Curtiss SOC Seagull

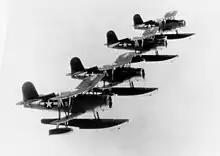
USS Portland's SOC-3 Seagulls in formation

The first ship the SOC was assigned to was the light cruiser in November 1935; by the end of the decade, the SOC had replaced its predecessor throughout the fleet. Production came to an end in 1938. By 1941, most battleships had transitioned to the Vought OS2U Kingfisher and cruisers were expected to replace their aging SOCs with the third generation SO3C Seamew. The SO3C, however, suffered from a weak engine and plans to adopt it as a replacement were scrapped. The SOC, despite belonging to an earlier generation, went on to execute its missions of gunfire observation and limited range scouting missions.